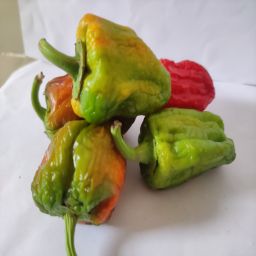
Crop: Bell Pepper
Quality: Old